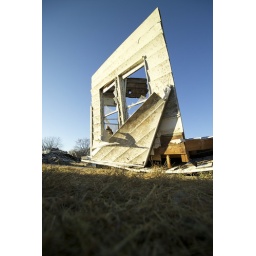
A upside down remnant of a home sitting in a field in Woodward, IA.